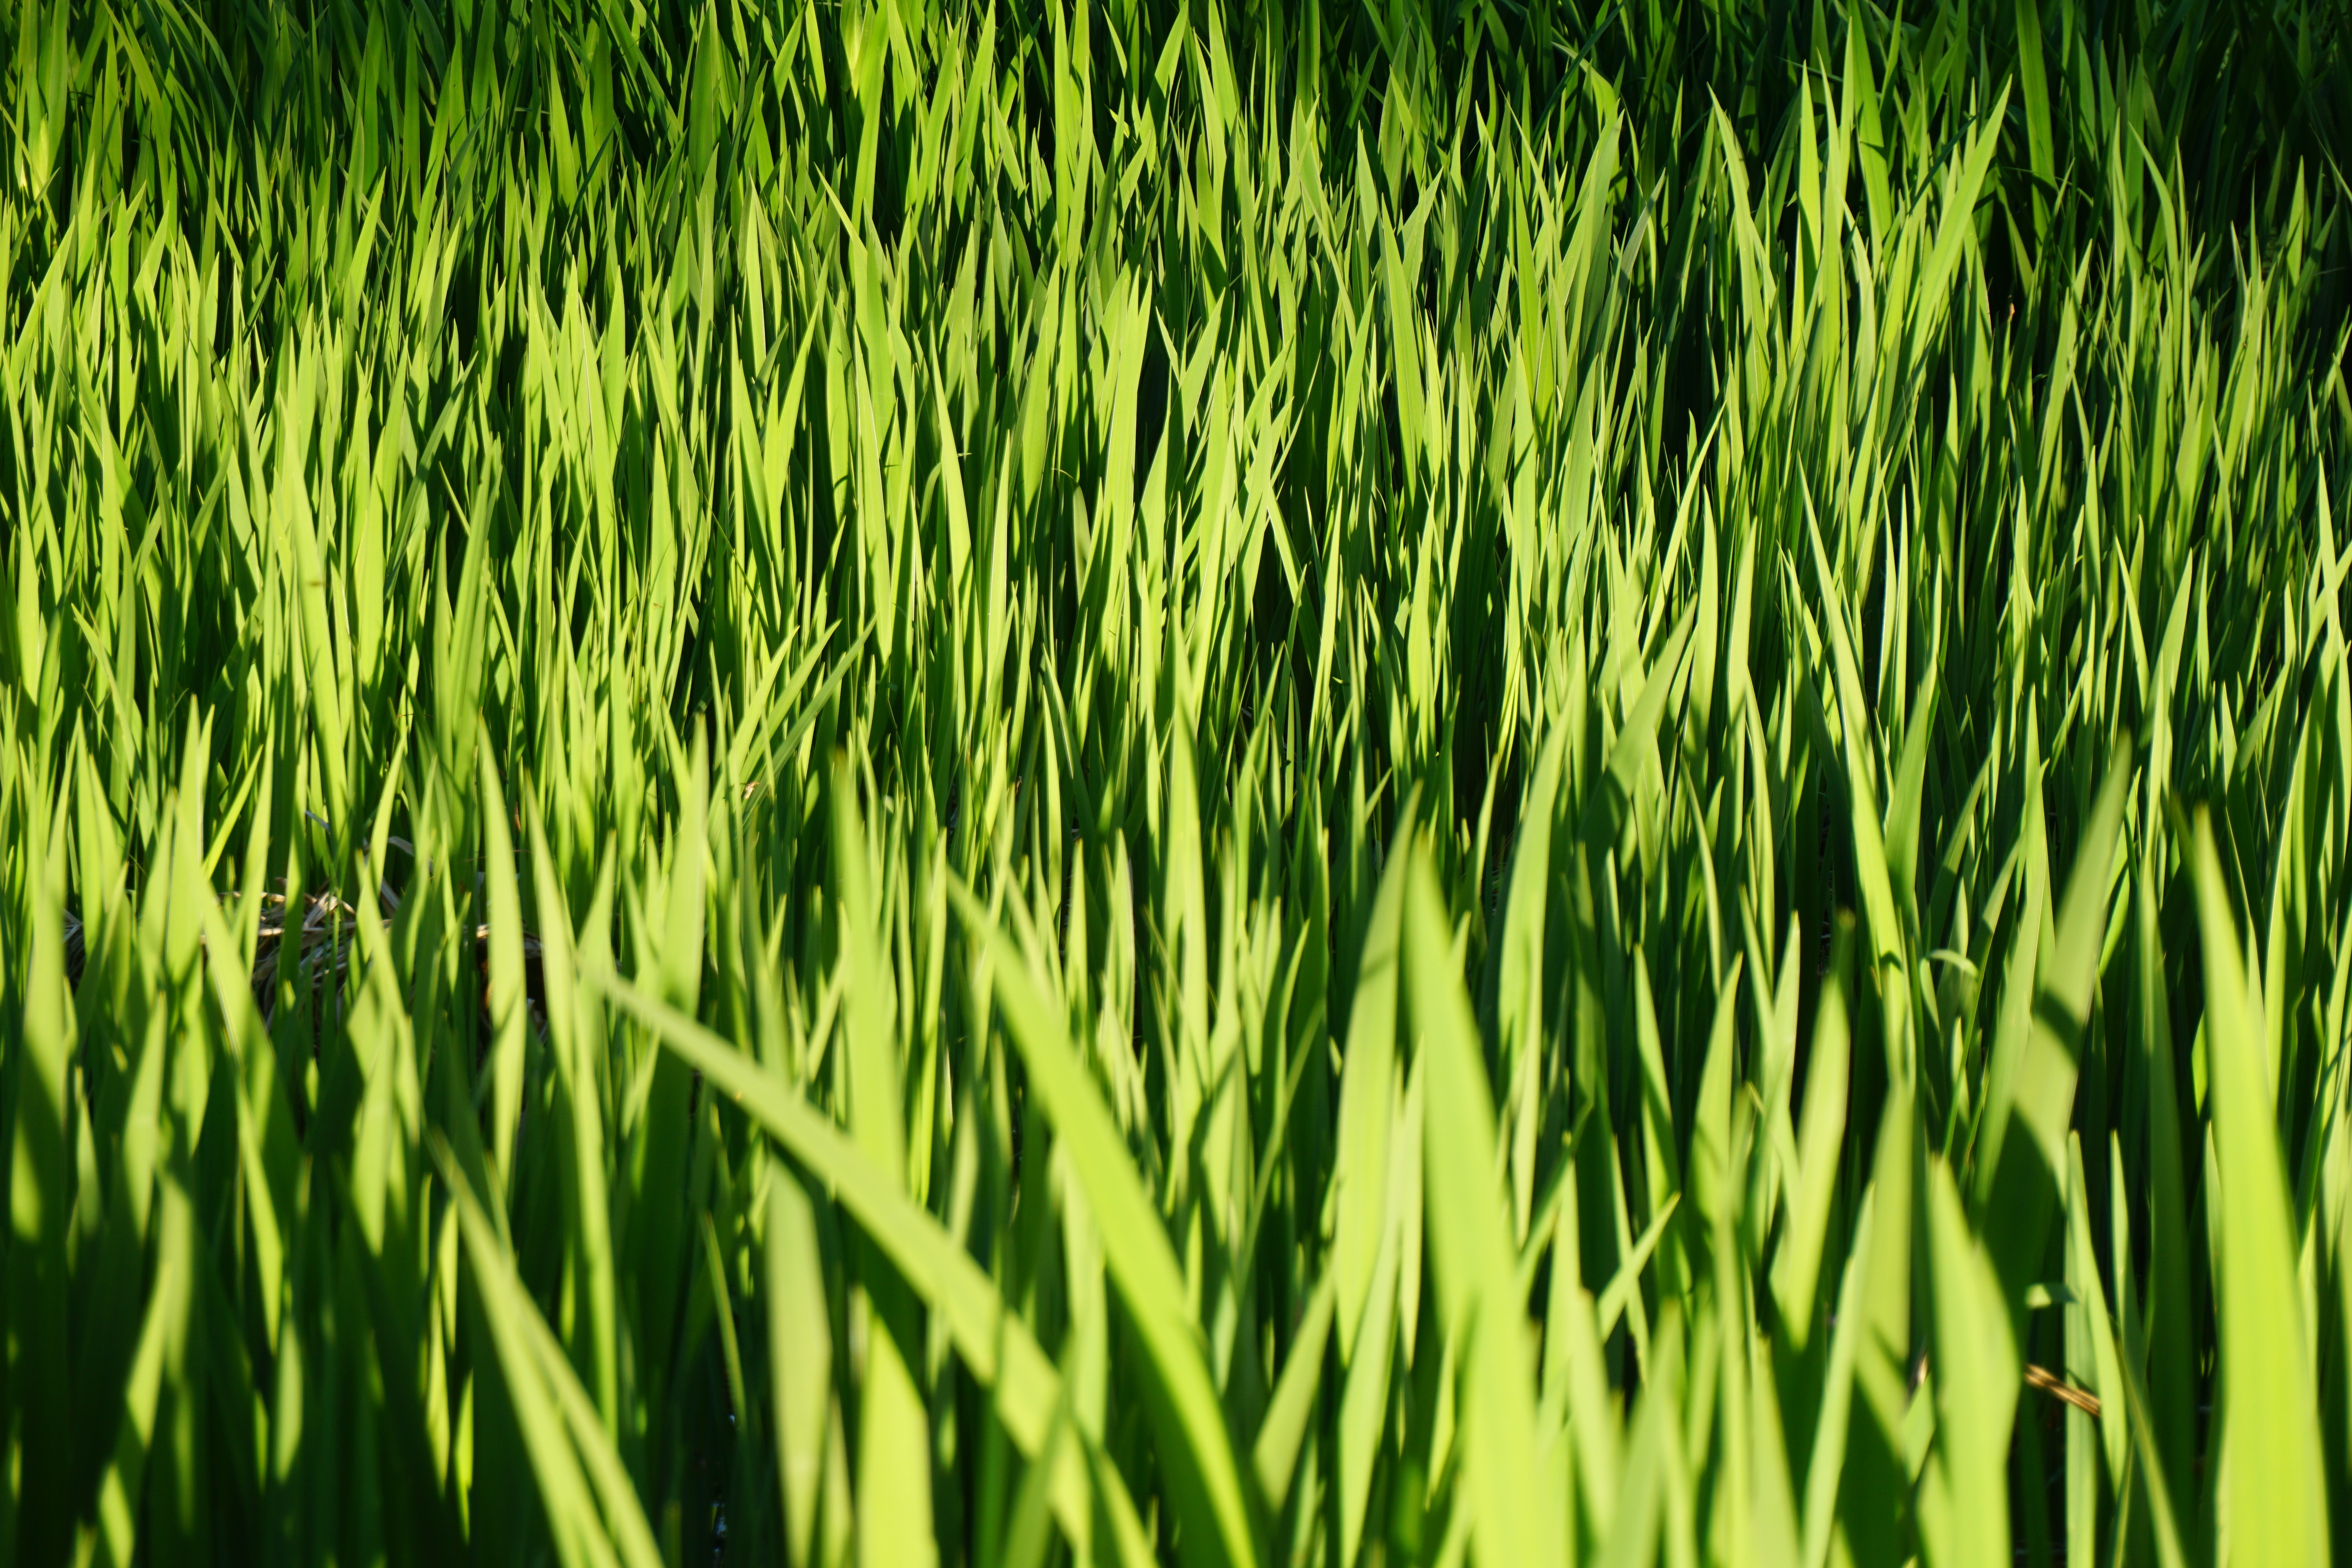
grass, plant, field, lawn, meadow, food, green, crop, park, agriculture, garden, flowers, grassland, blades, reeds, paddy field, flowering plant, wheatgrass, rushes, grass family, plant stem, land plant